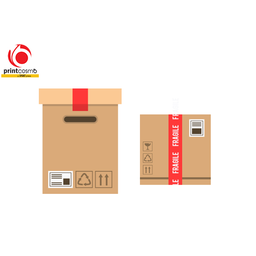
Label: cardboard